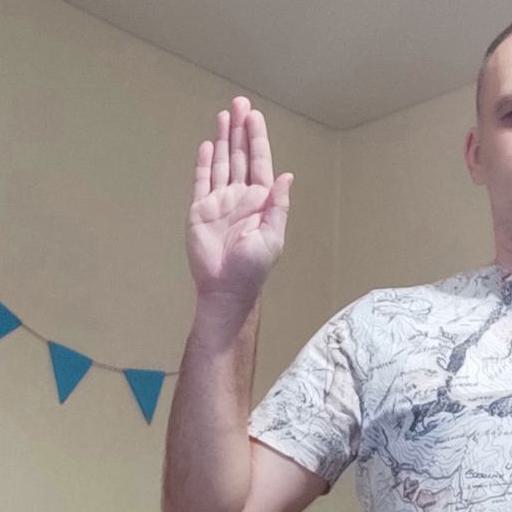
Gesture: stop